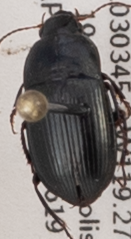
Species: Amara californica
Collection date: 2019-06-19
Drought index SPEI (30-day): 0.9
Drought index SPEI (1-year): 0.39
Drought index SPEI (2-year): -0.03